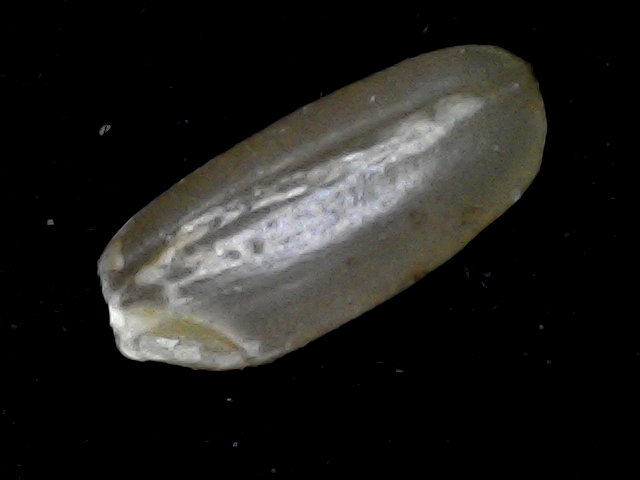
Rice variety: BD76